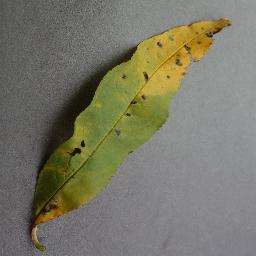
Label: Peach___Bacterial_spot